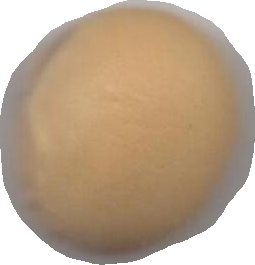
Variety: Dega